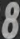
Number: 8